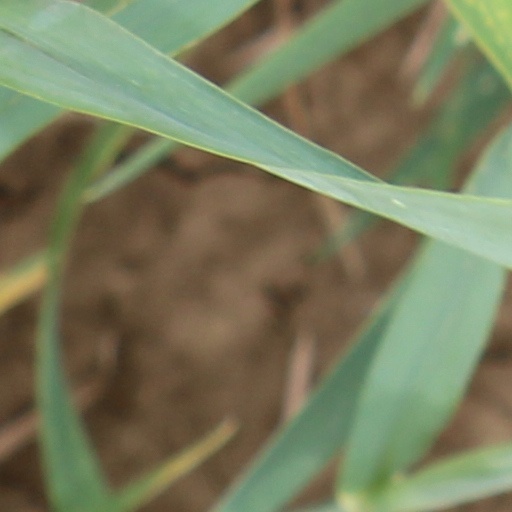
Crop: wheat